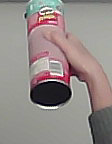
Product: pringles_original